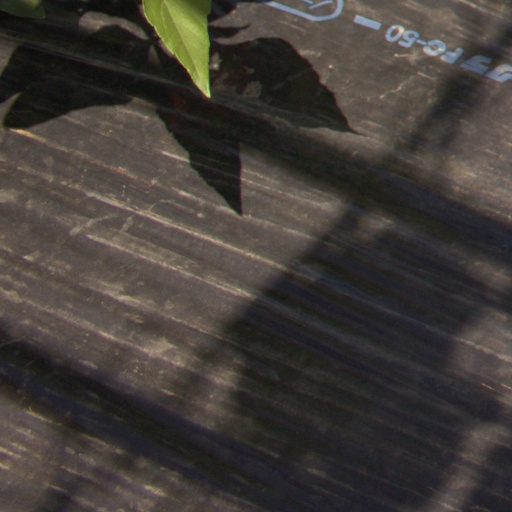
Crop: Jerusalem artichoke